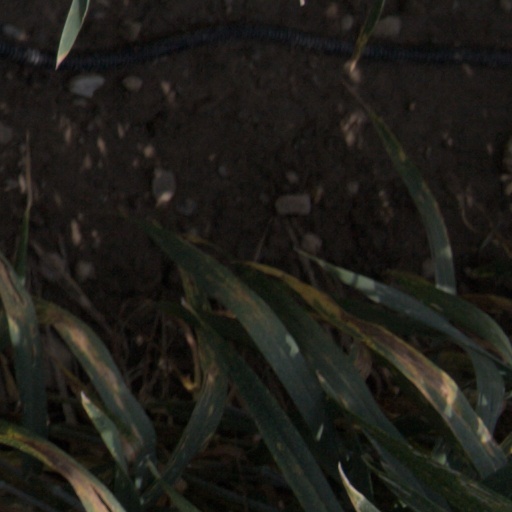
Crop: wheat